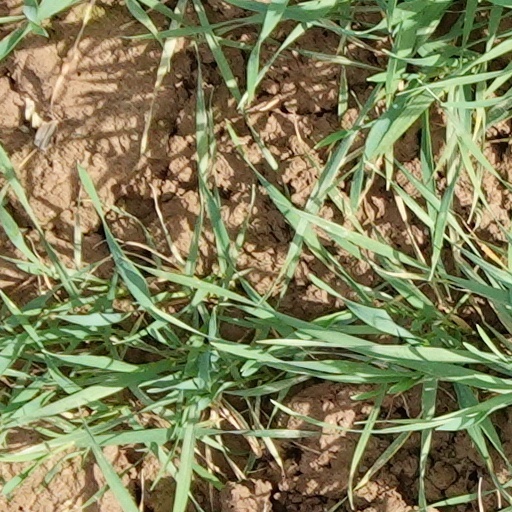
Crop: wheat